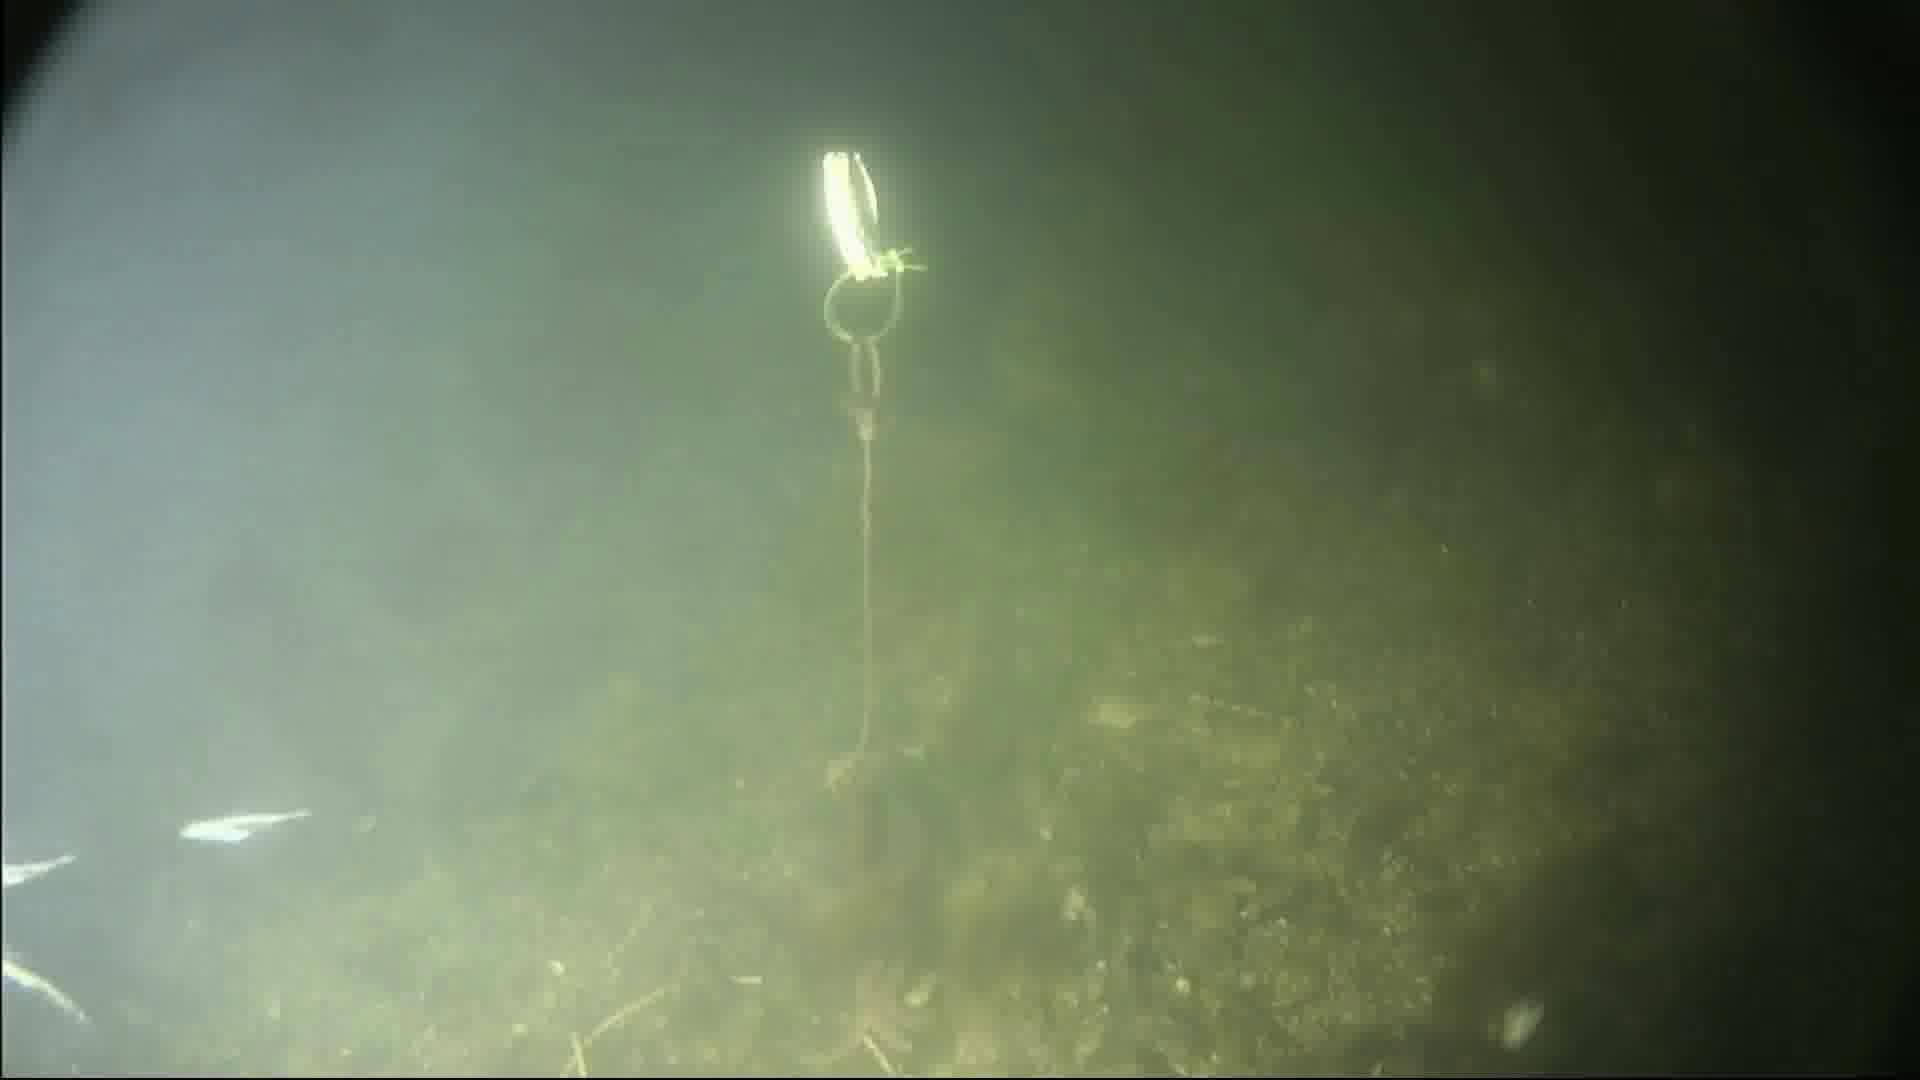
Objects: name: starfish
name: crab
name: small_fish